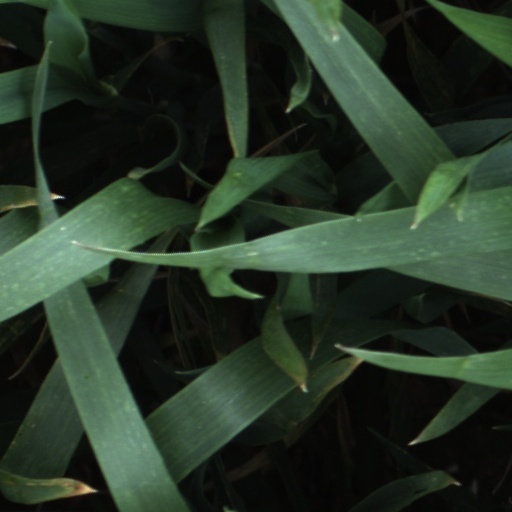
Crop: wheat